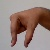
The image shows a hand gesture representing the letter 'Q' in Indian Sign Language.